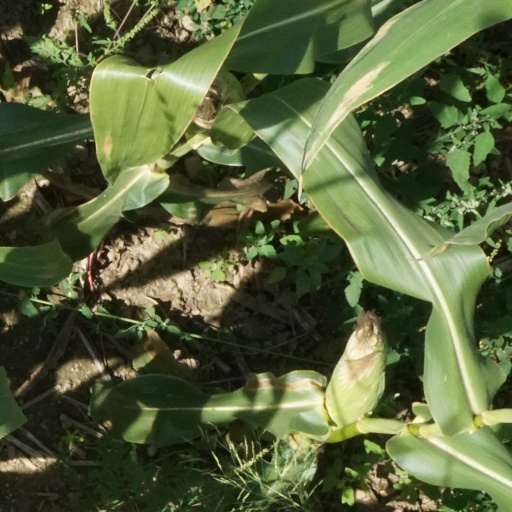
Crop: maize; corn